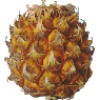
Label: pineapple_mini